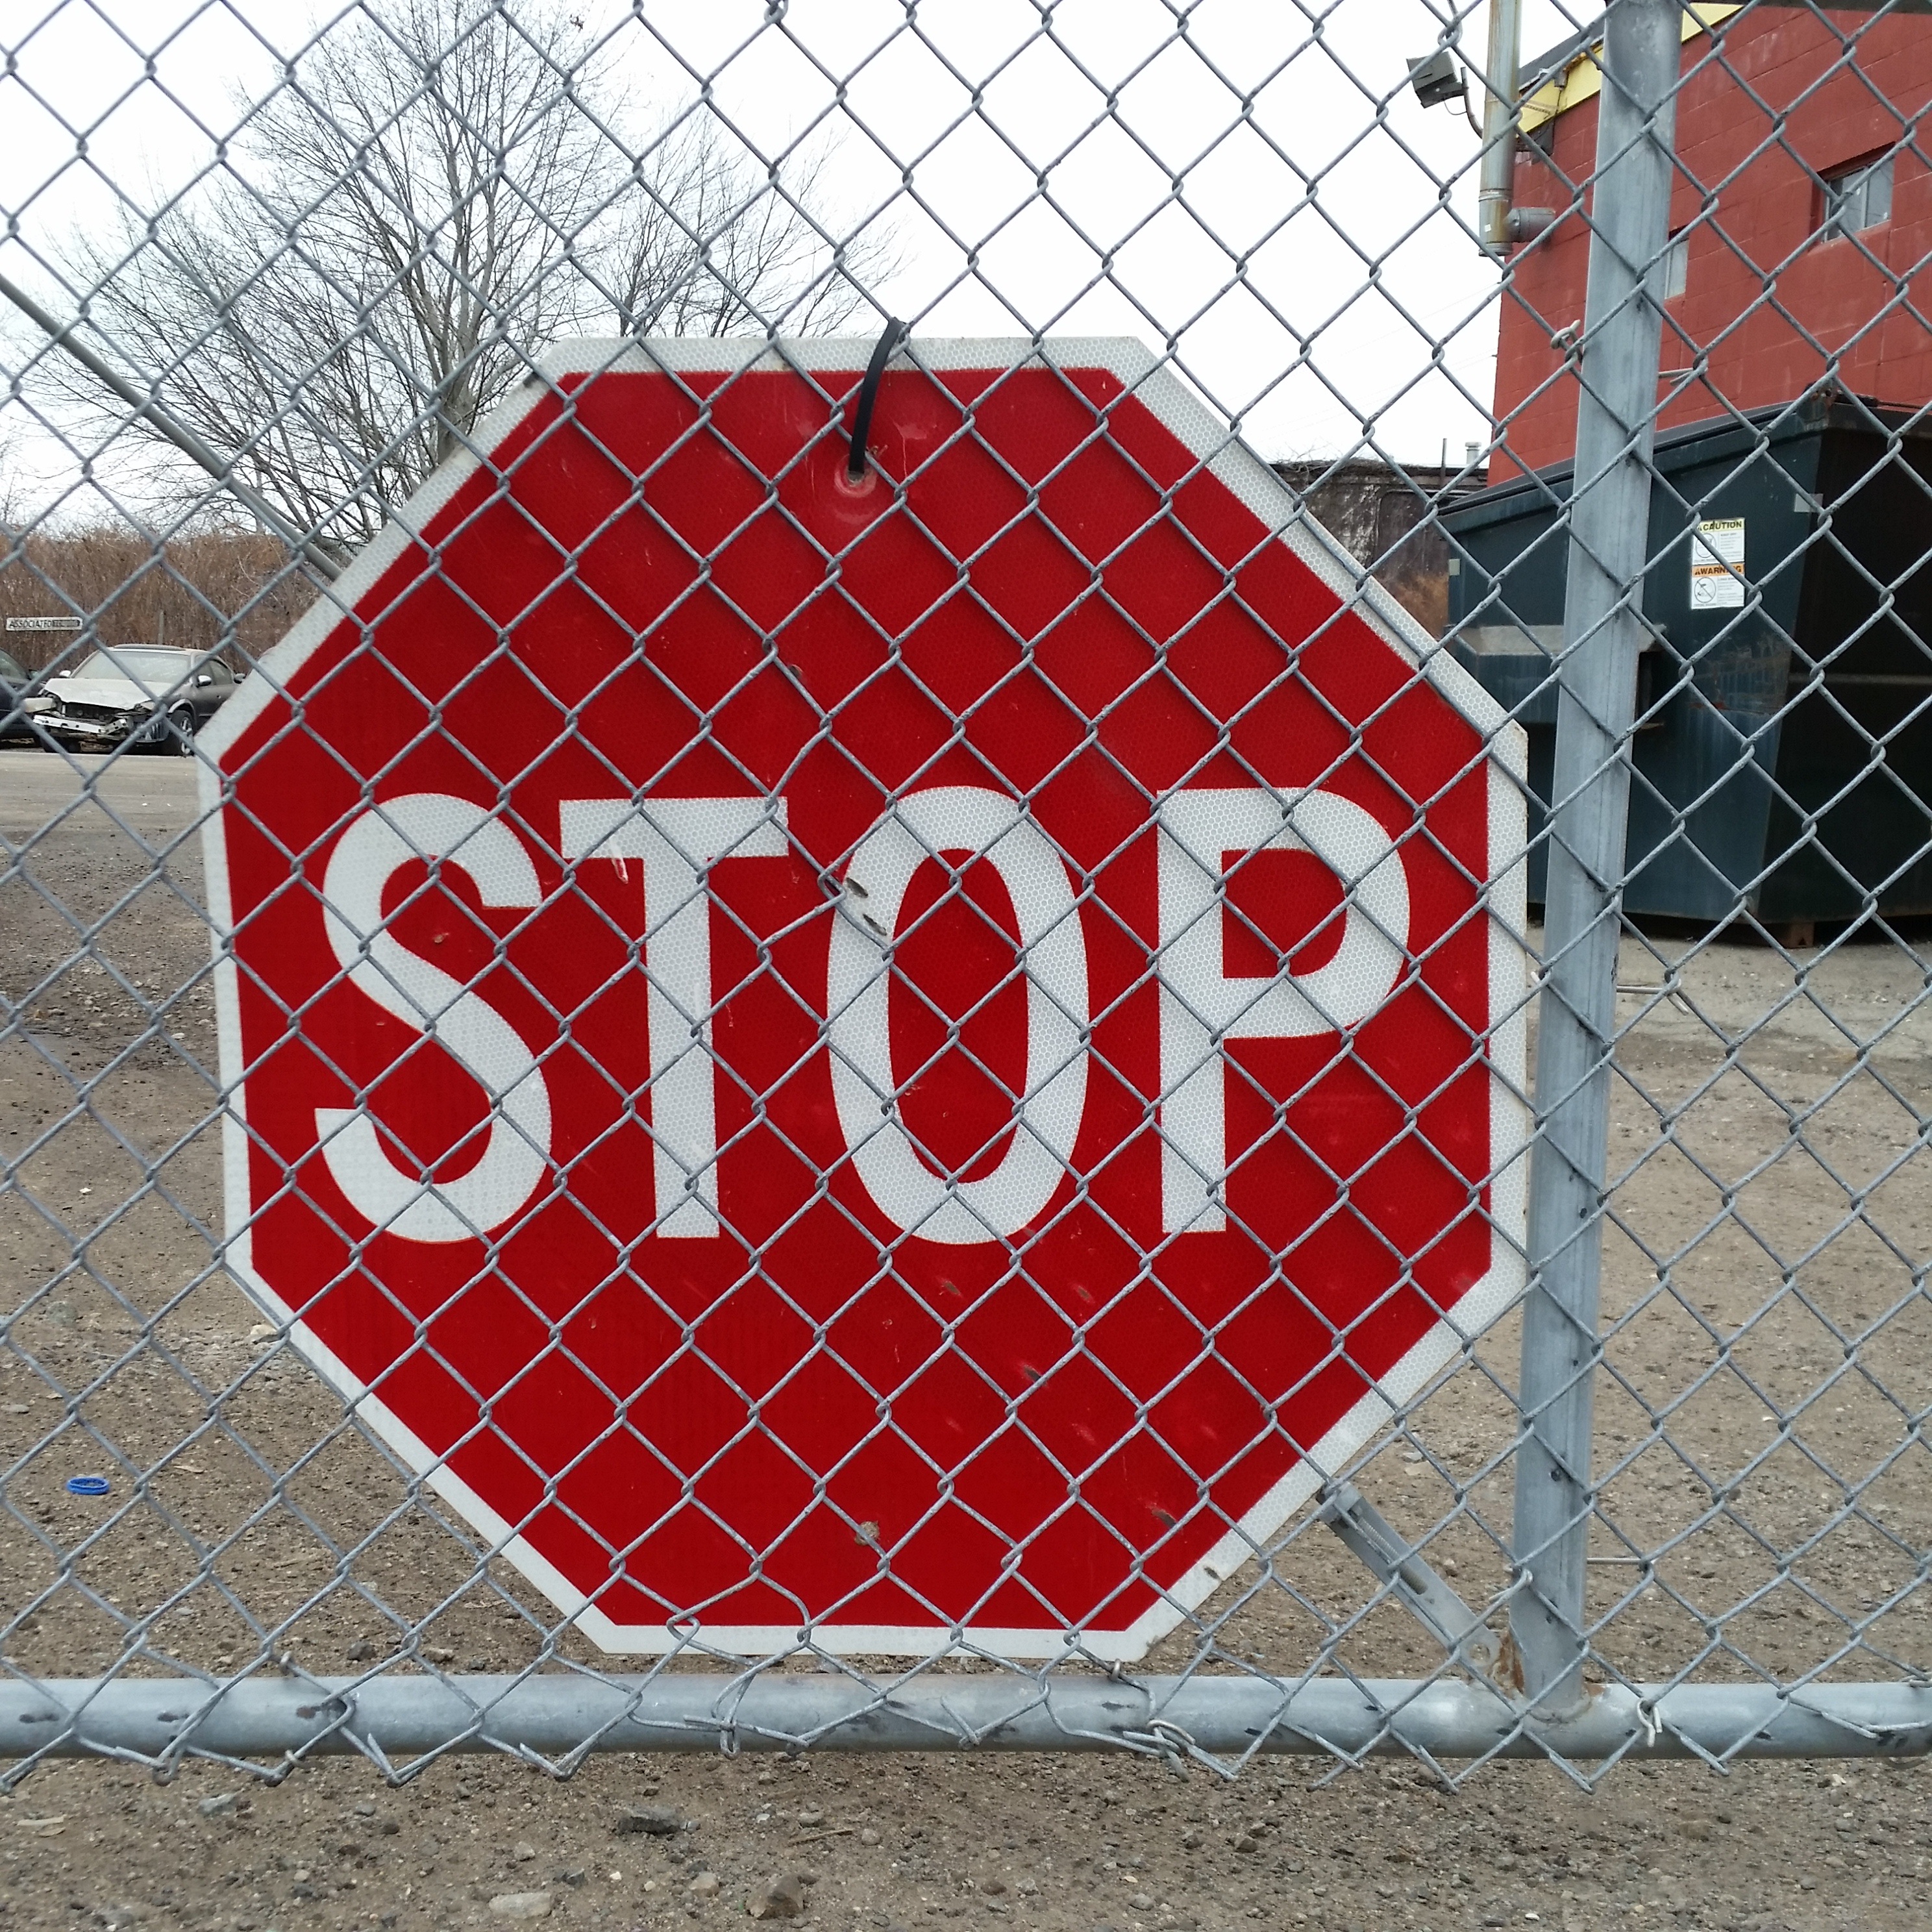
window, wall, pattern, red, typography, brick, circle, art, design, text, net, streetsign, signs, shape, flooring, road surface, outdoor structure